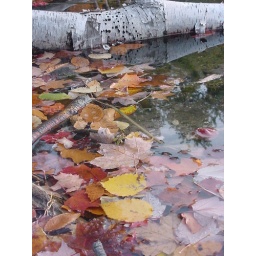
collage of color at green lake in water with Birch